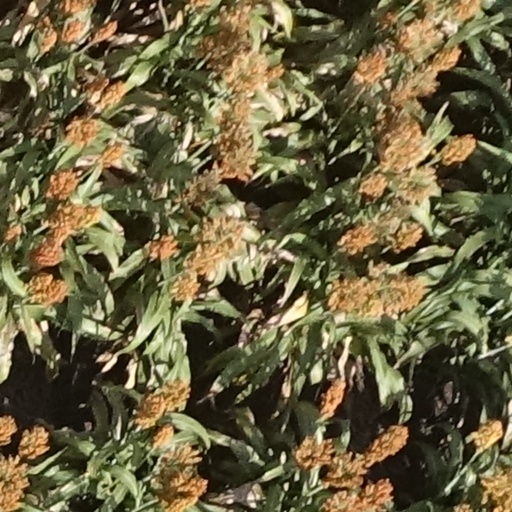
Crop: sorghum